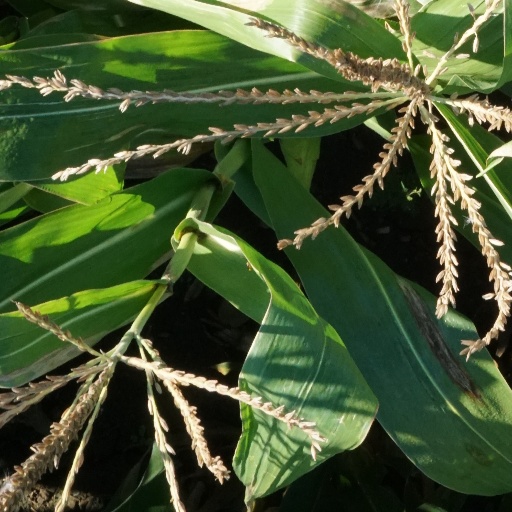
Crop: maize; corn